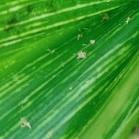
Crop: Maize
Condition: stripe-d